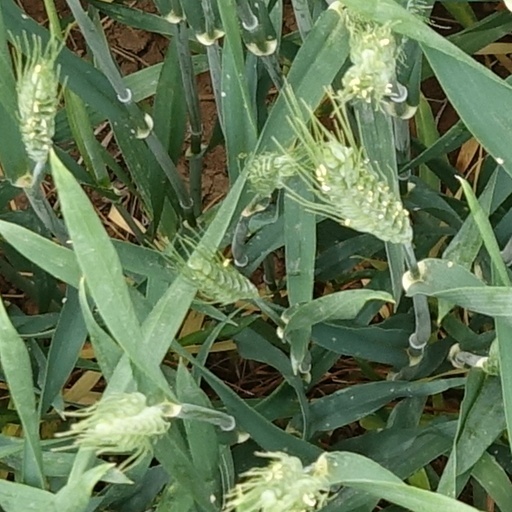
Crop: wheat